Mauro Da Dalto

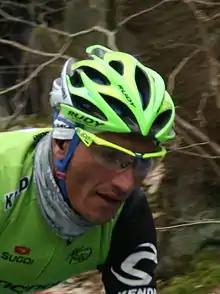
Da Dalto at the 2013 Gent–Wevelgem

Mauro Da Dalto (born 8 April 1981) is an Italian professional road bicycle racer, who last rode for UCI ProTeam . Born in Conegliano, Da Dalto started in the Marchiol-Ima-Famila team, the semi-professional branch of the Liquigas-team for neo-professionals. At the end of 2005, Da Dalto signed a contract at . He has also ridden for .